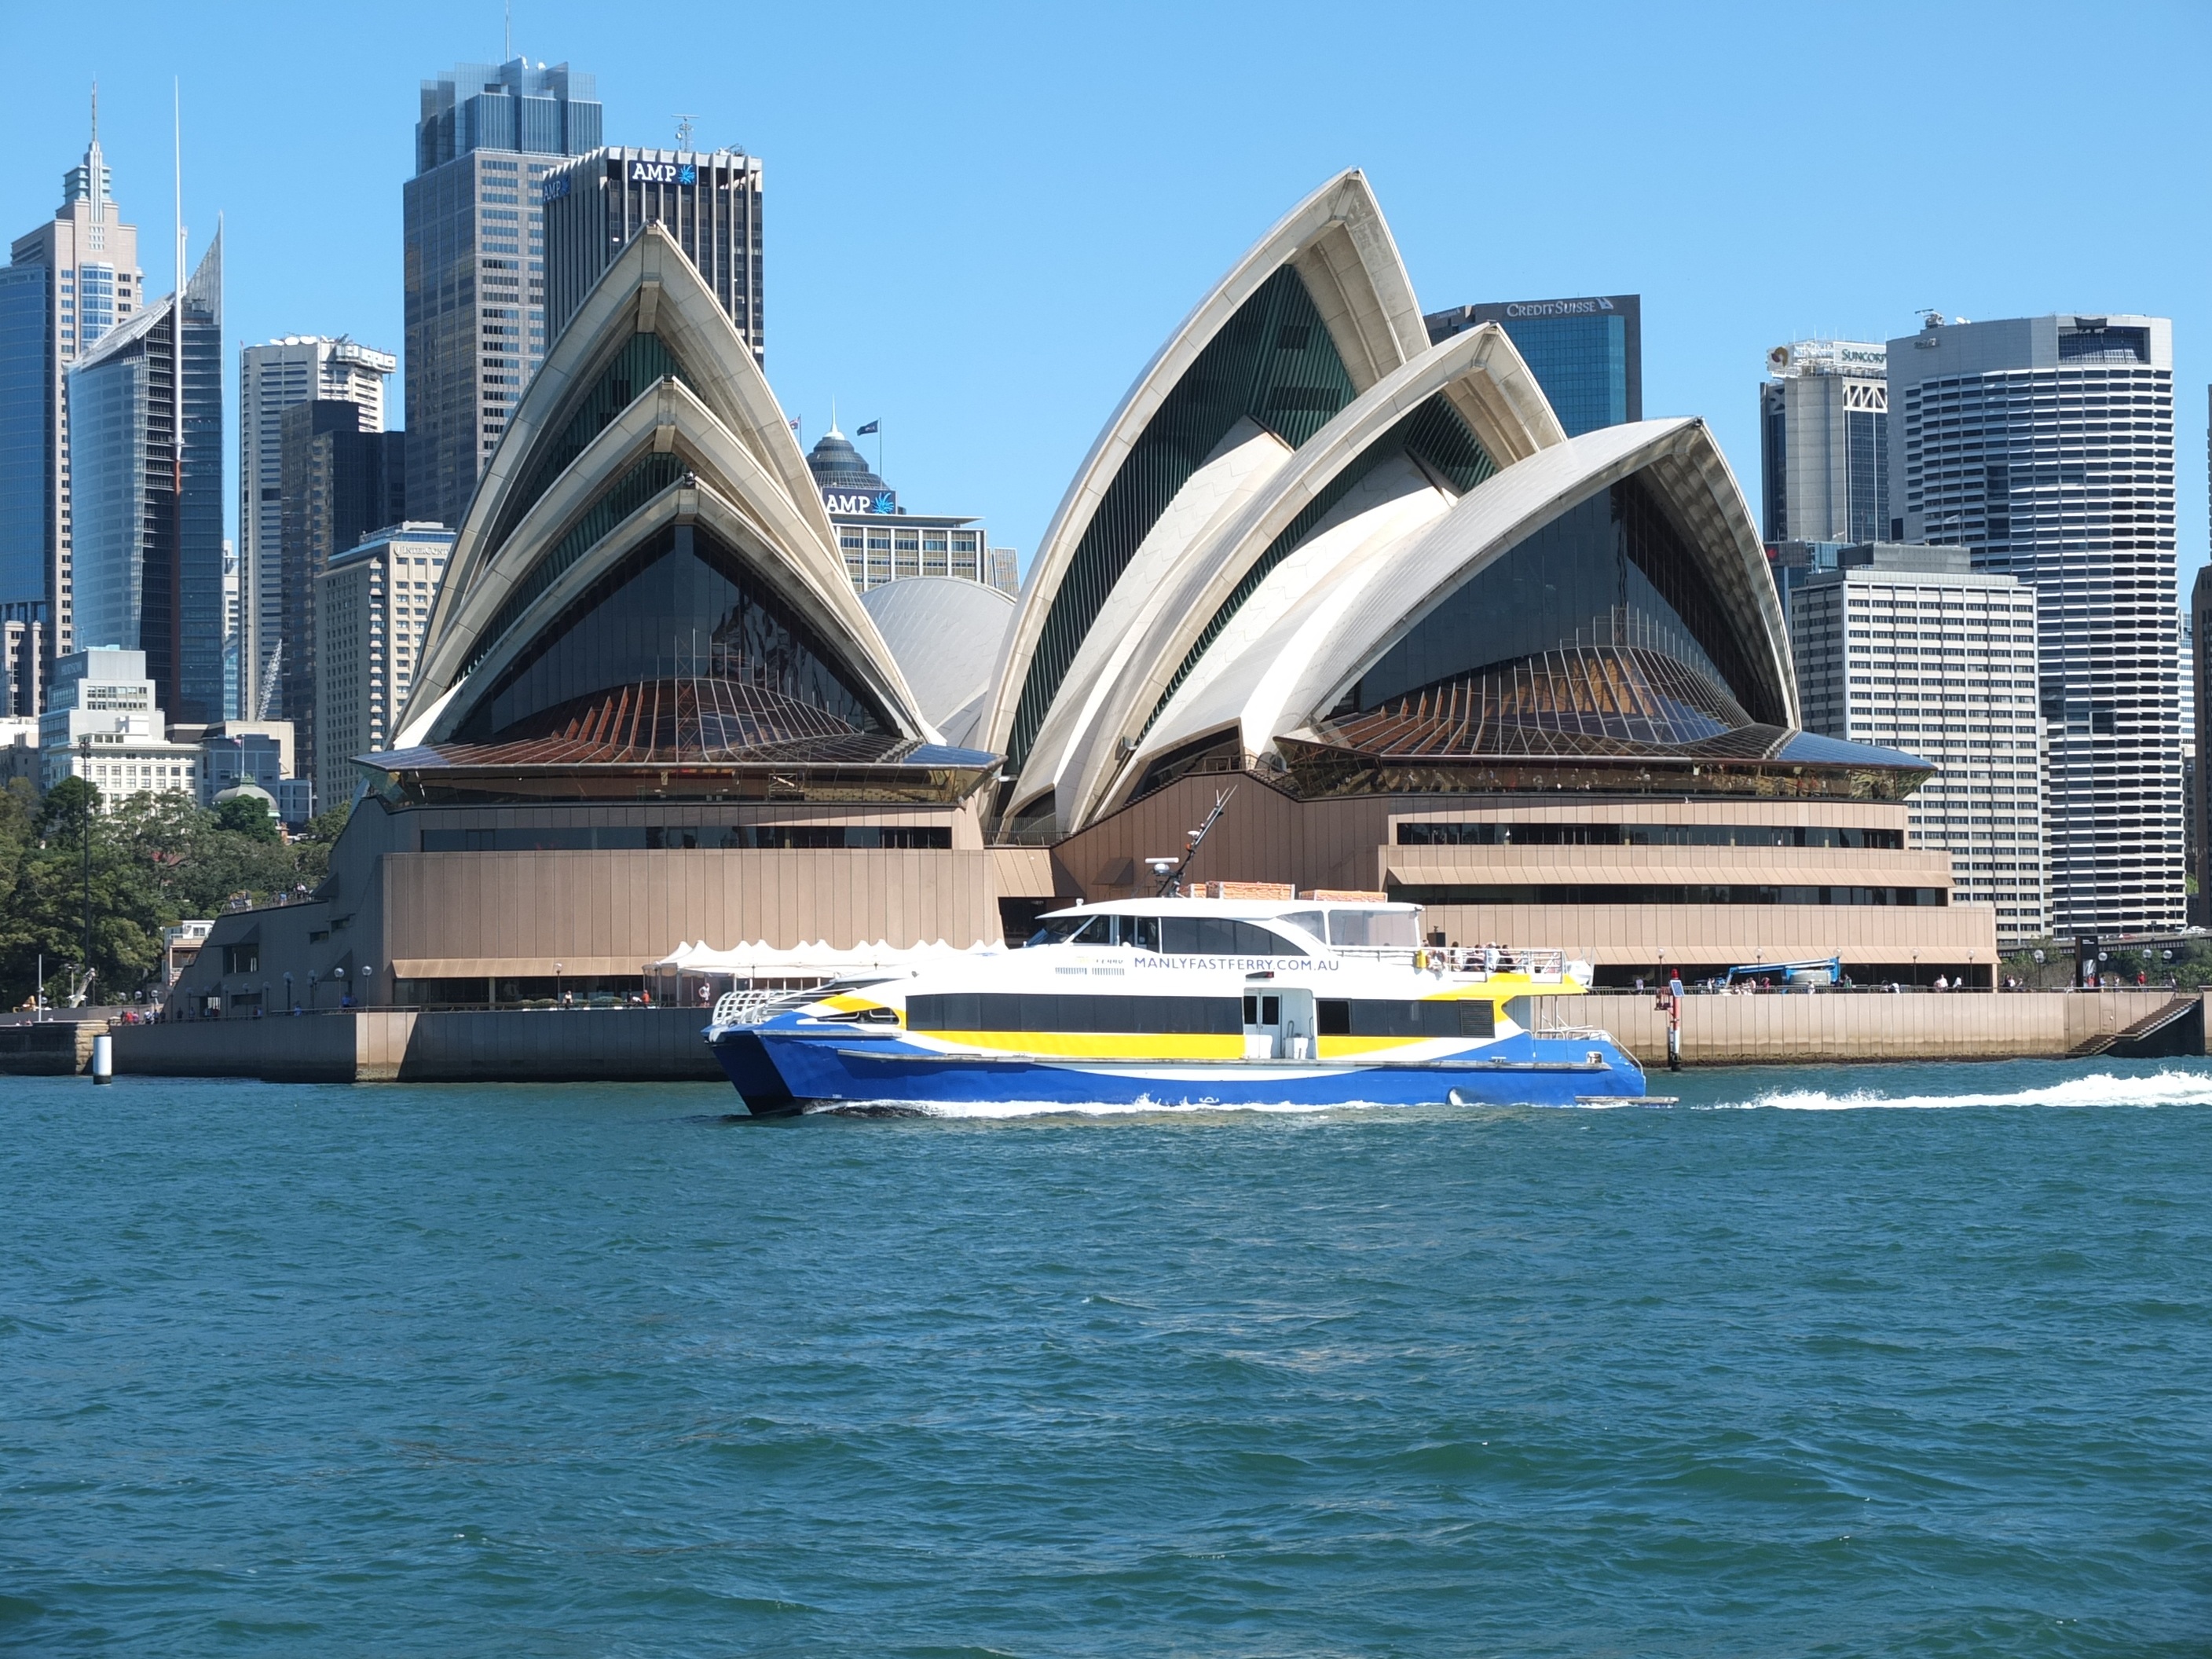
sea, boat, vacation, travel, vehicle, sydney, opera house, landmark, sailboat, watercraft, passenger ship